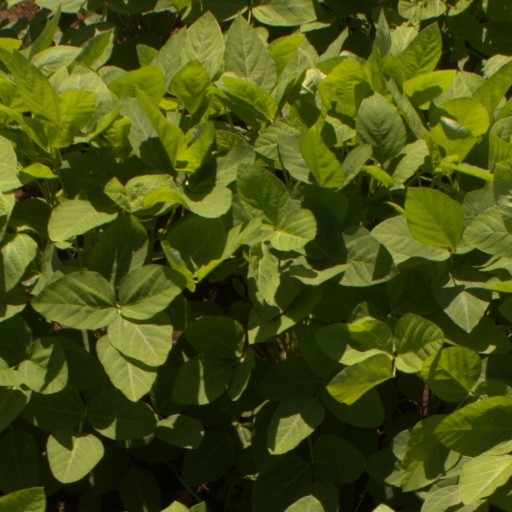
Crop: soybean